Lester Lyles

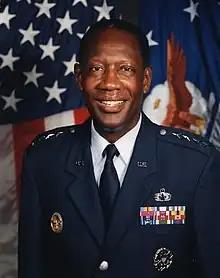
General Lester Lyles

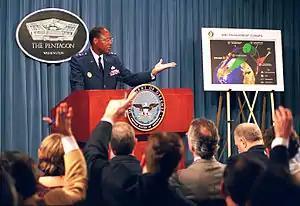
Air Force Lt. Gen. Lester L. Lyles, director of the Ballistic Missile Defense Organization, briefs reporters at the Pentagon, Jan. 20, 1999, on the latest developments in hardware, operational concepts, and political/diplomatic considerations relating to missile defense

General Lester L. Lyles (born April 20, 1946) is a retired four-star general in the United States Air Force (USAF). He served as Vice Chief of Staff of the United States Air Force, and Commander, Air Force Materiel Command, Wright-Patterson Air Force Base, Ohio. After retirement from the USAF in 2003, he became a company director for General Dynamics, DPL Inc., KBR, Inc., Precision Castparts Corp., MTC Technologies, Battelle Memorial Institute and USAA. Lyles is also a trustee of Analytic Services and a managing partner of Four Seasons Ventures, LLC.